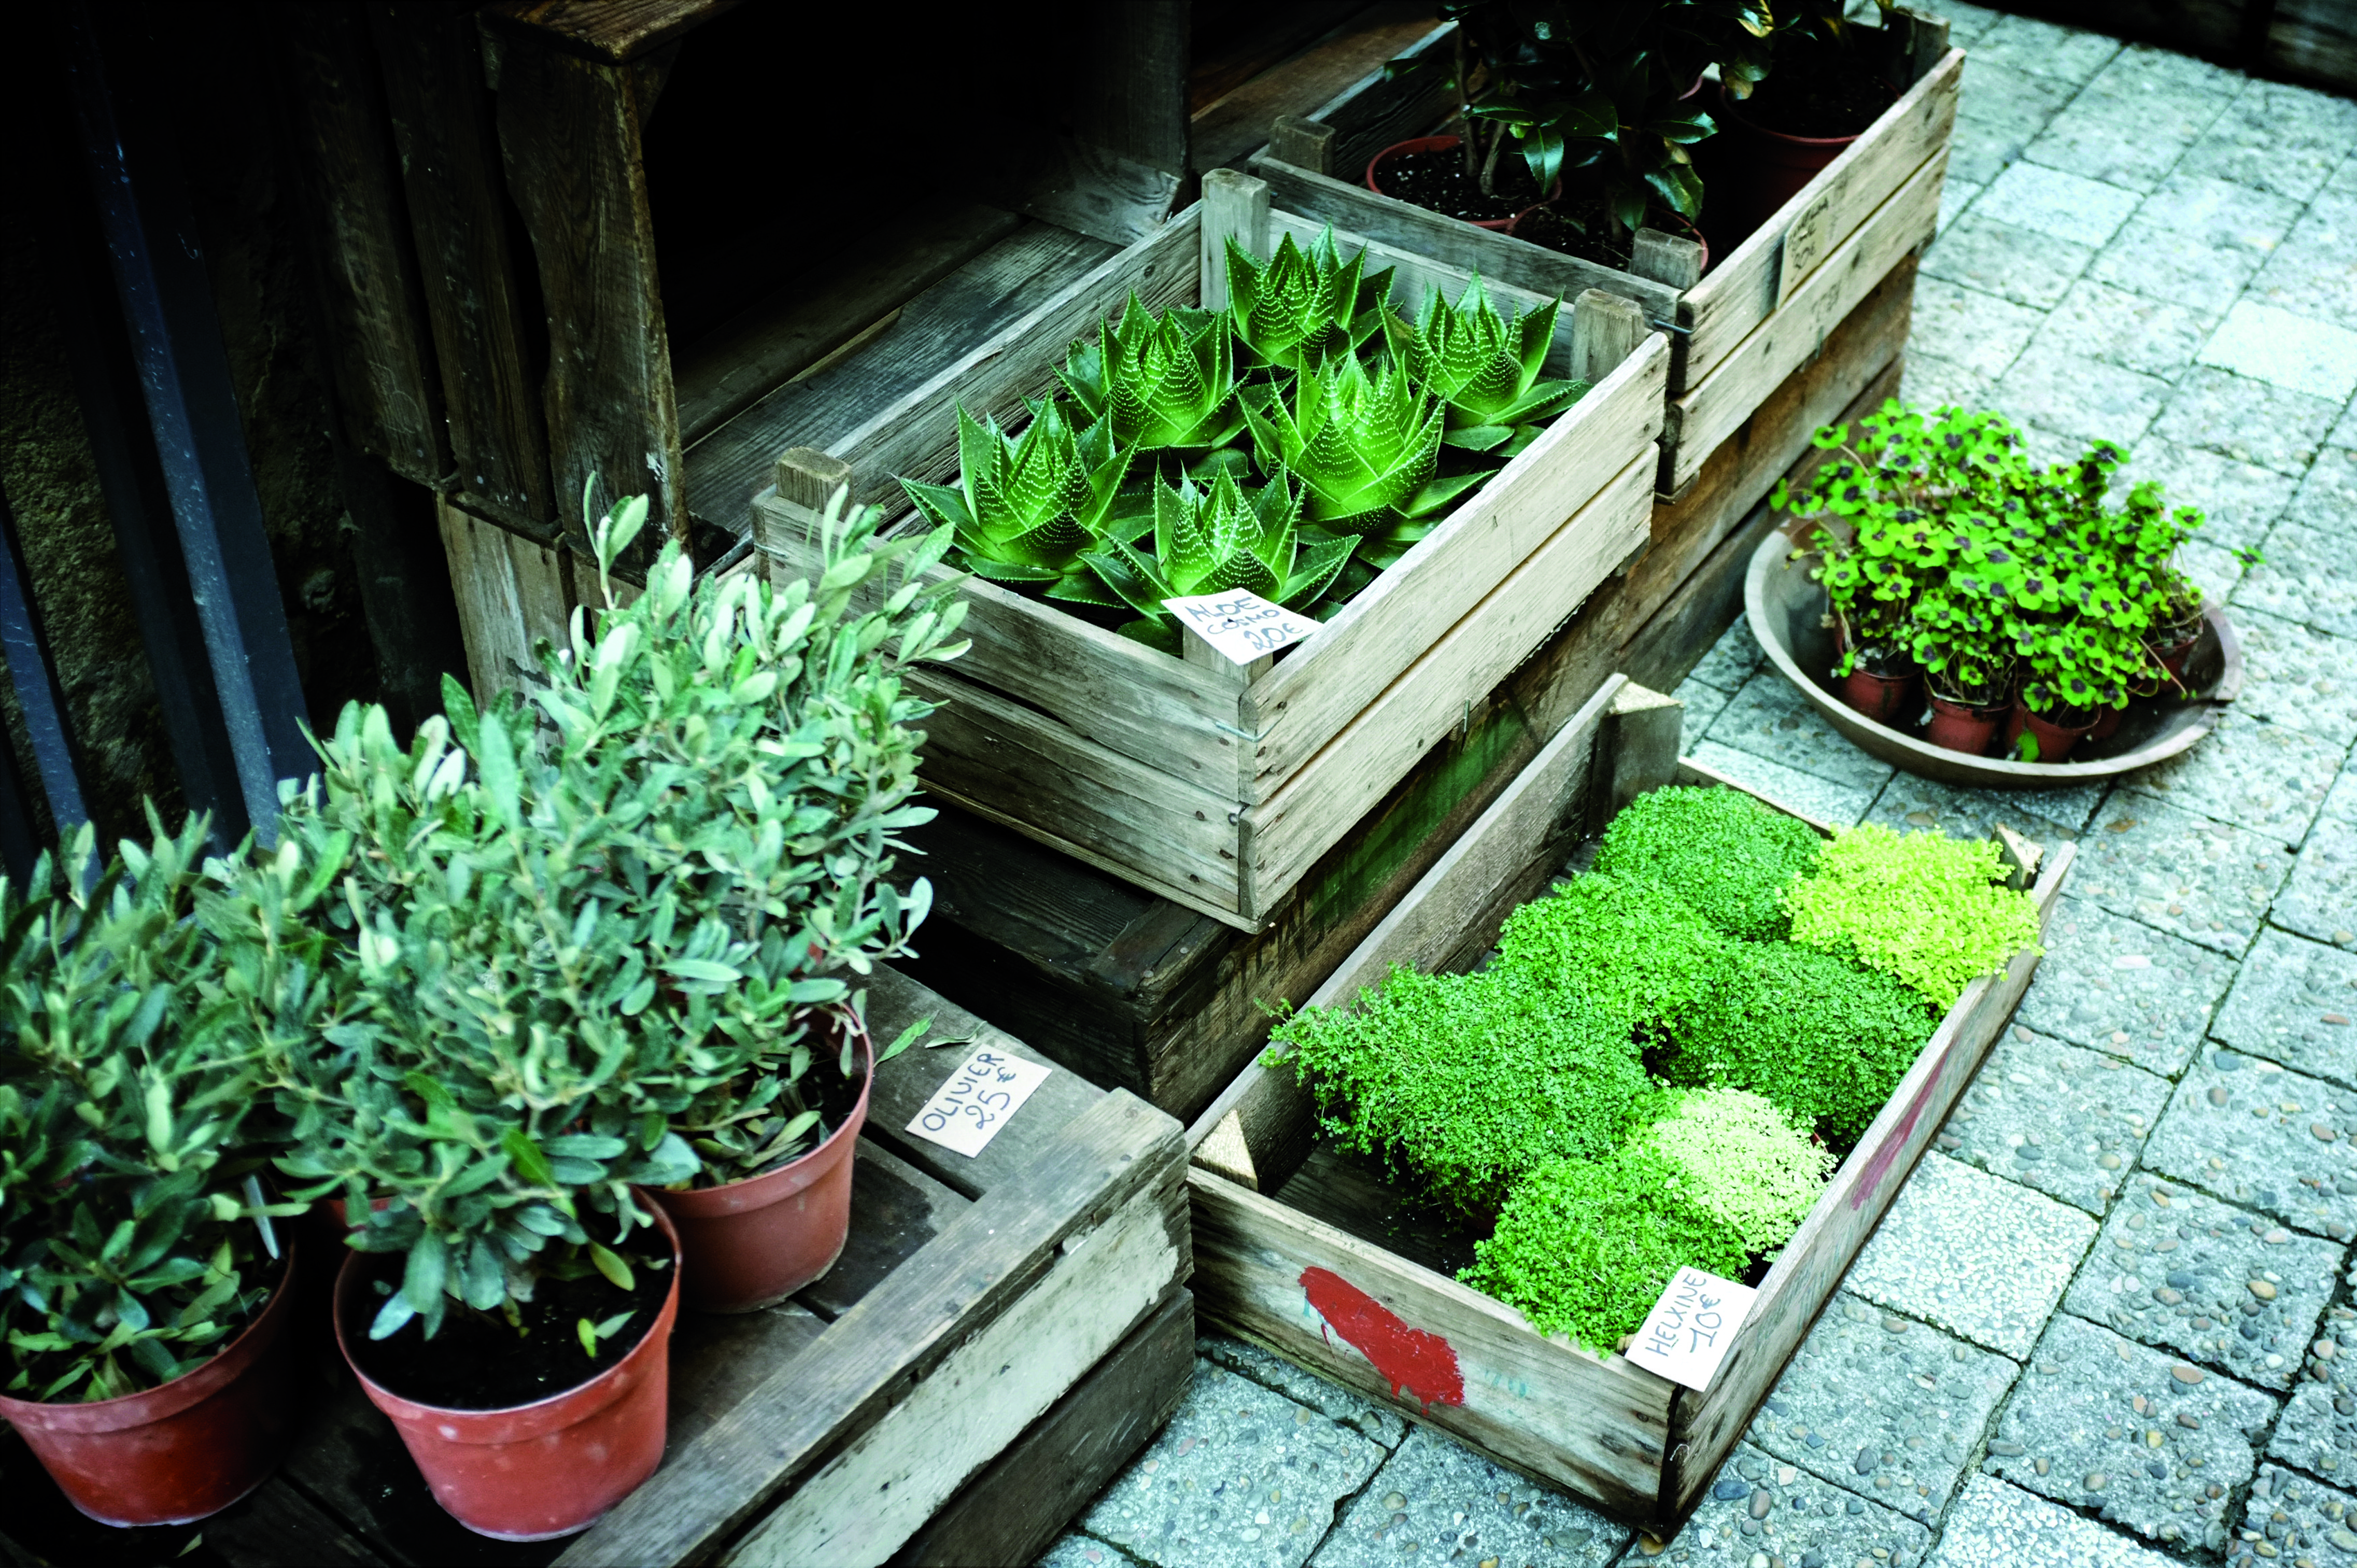
plant, flower, green, herb, produce, backyard, soil, garden, flora, plants, yard, nursery, succulents, pots, olive plants, helxine, soleirolia